Chinese space program

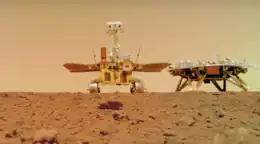
"Zhurong" rover group selfie with the Tianwen-1 lander taken after the successful landing.

Prior to the launch of Chang'e-5, which targeted the Moon 380,000 km away from the Earth, China's first Mars probe had departed, heading to the Mars 400 million kilometers away. Ever since the approval of the Mars mission in 2016, China had developed various technologies required, including deep space network, atmospheric entry, lander hovering and obstacle avoidance. Long March 5, the only launch vehicle capable of delivering the spacecraft, was back to service after its critical return-to-flight in December 2019. As a result, all things were ready when the launch windows of July 2020 arrived. On April 24, 2020, CNSA officially announced the program of Planetary Exploration of China and named China's first independent Mars mission as "Tianwen-1". On July 23, 2020, Tianwen-1 was successfully launched atop a Long March 5 rocket into Trans-Mars injection orbit. The spacecraft, consisting of an orbiter, a lander, and a rover, aimed to achieve the goals of orbiting, landing, and roving on Mars in one single mission on the nation's first attempt. Due to its highly complex and risky nature, the mission was widely described as "ambitious" by international observers.